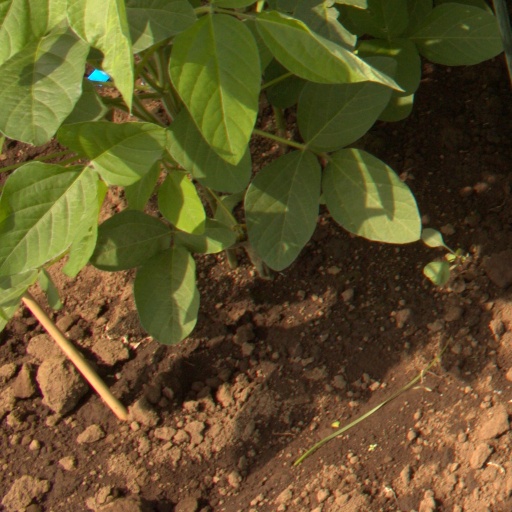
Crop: soybean